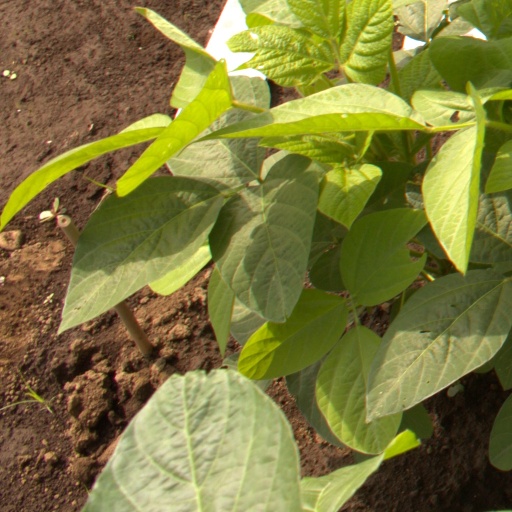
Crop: soybean